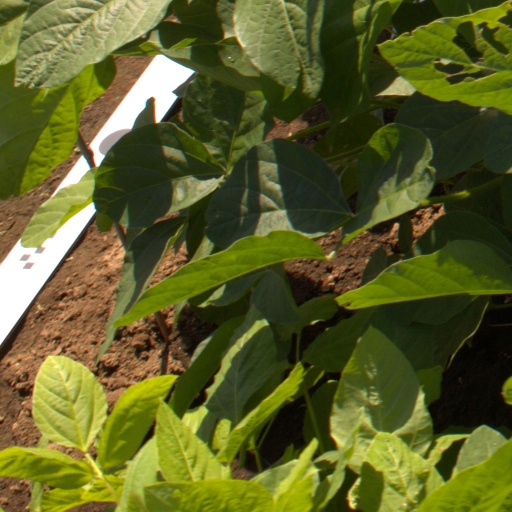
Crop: soybean